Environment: real
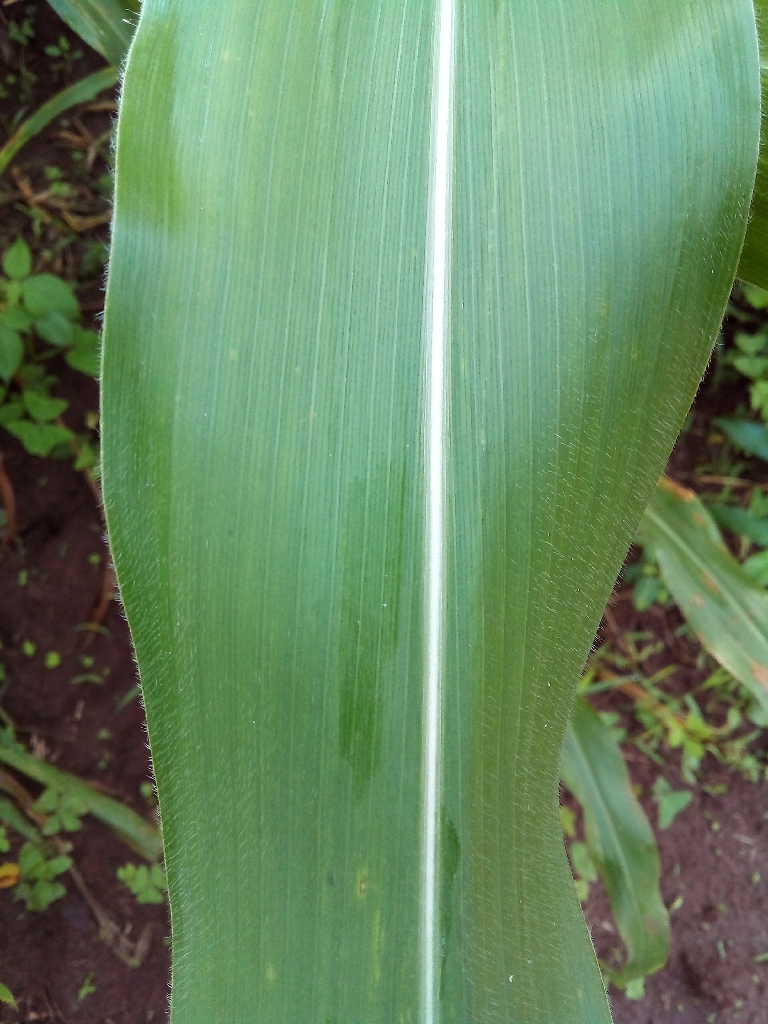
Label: healthy